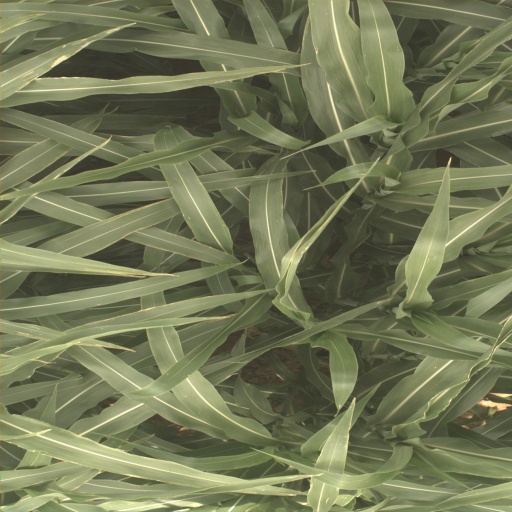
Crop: sorghum